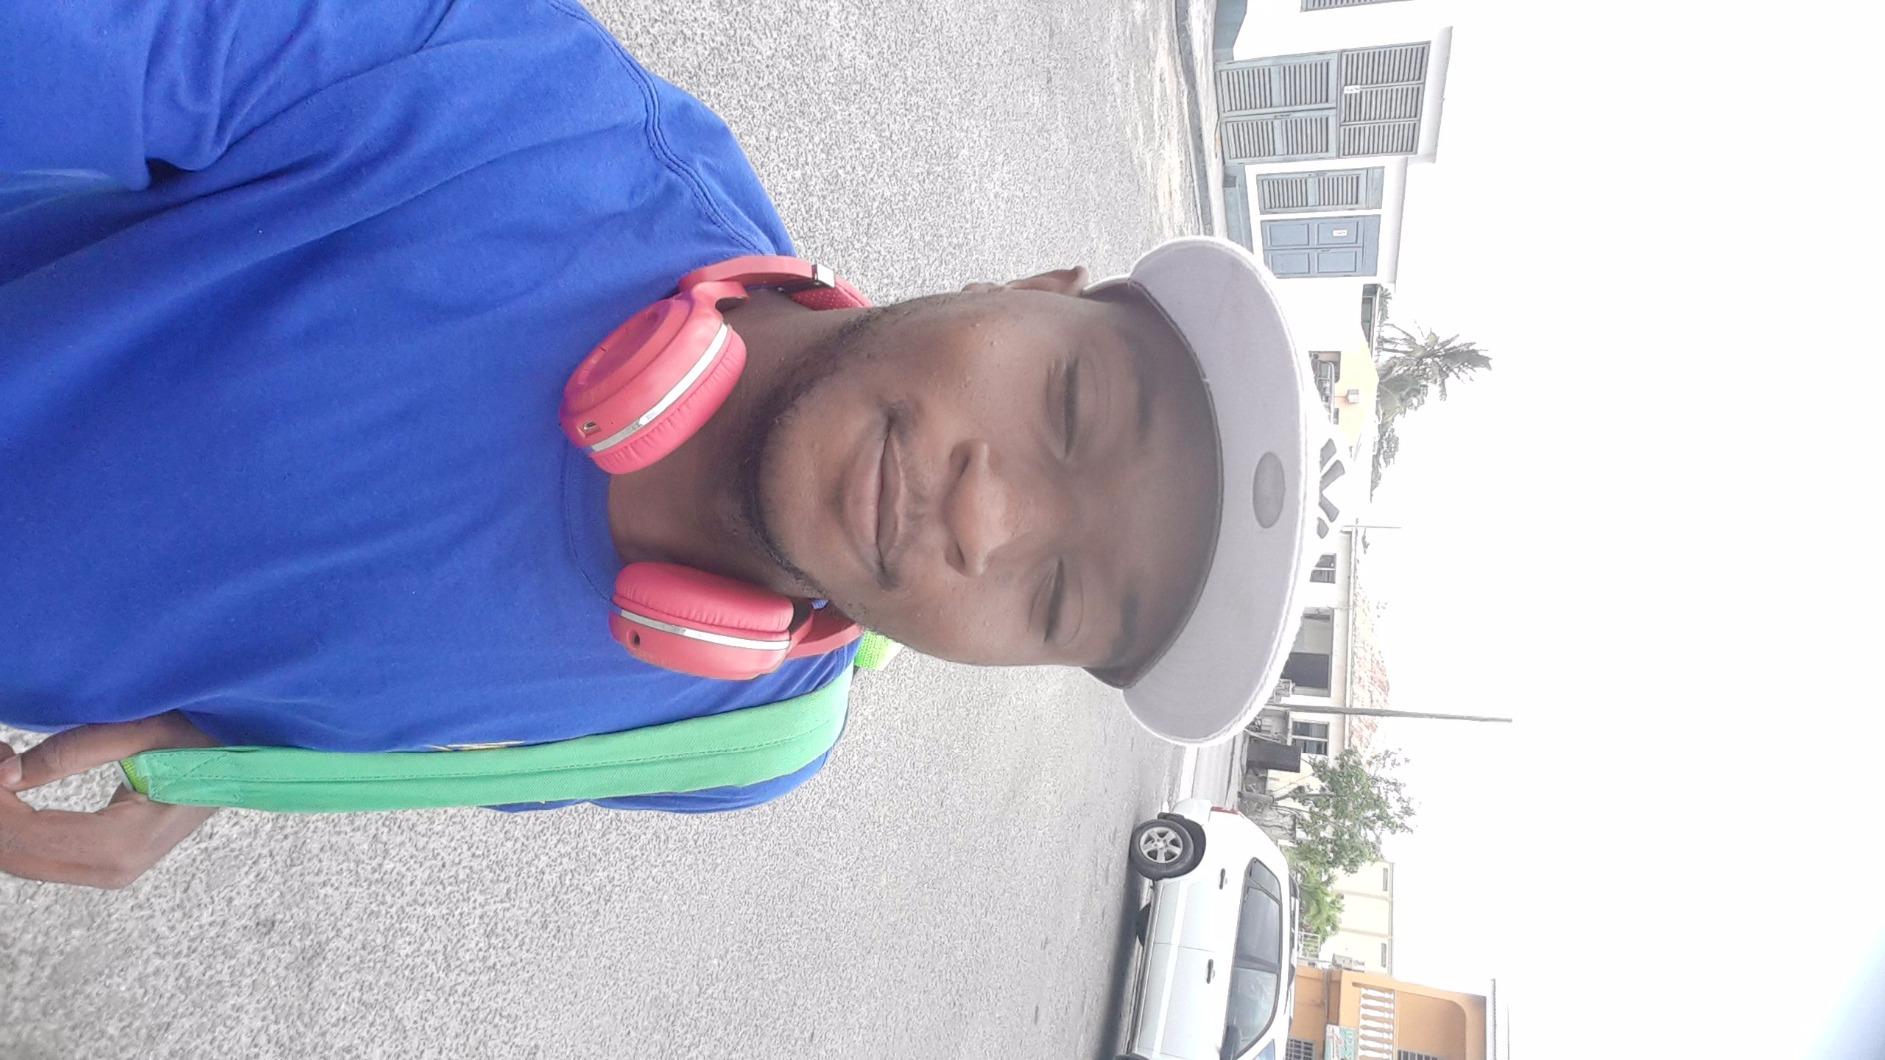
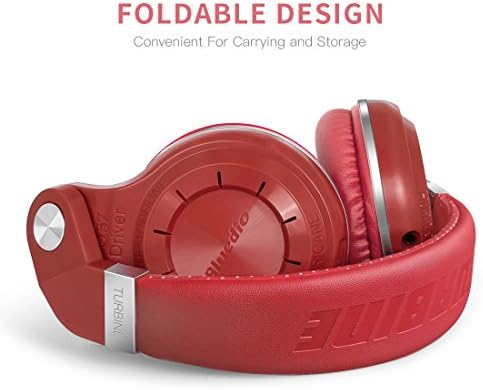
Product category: headphones
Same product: yes